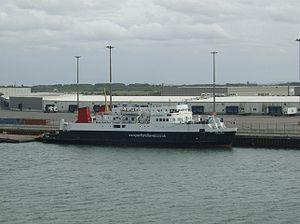
William Hamilton and Company était une entreprise de construction navale britannique située à Troon et Ayr dans le Ayrshire en Écosse.